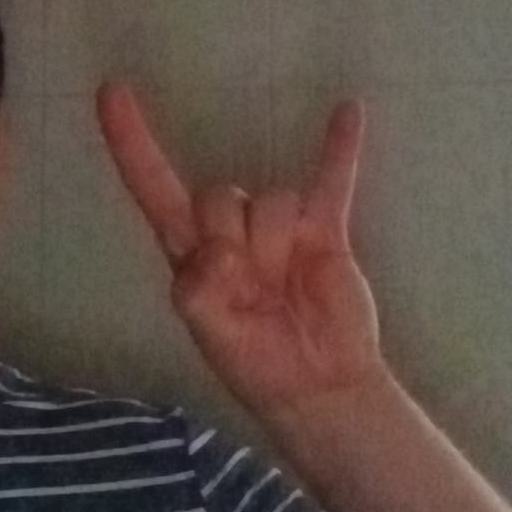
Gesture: rock